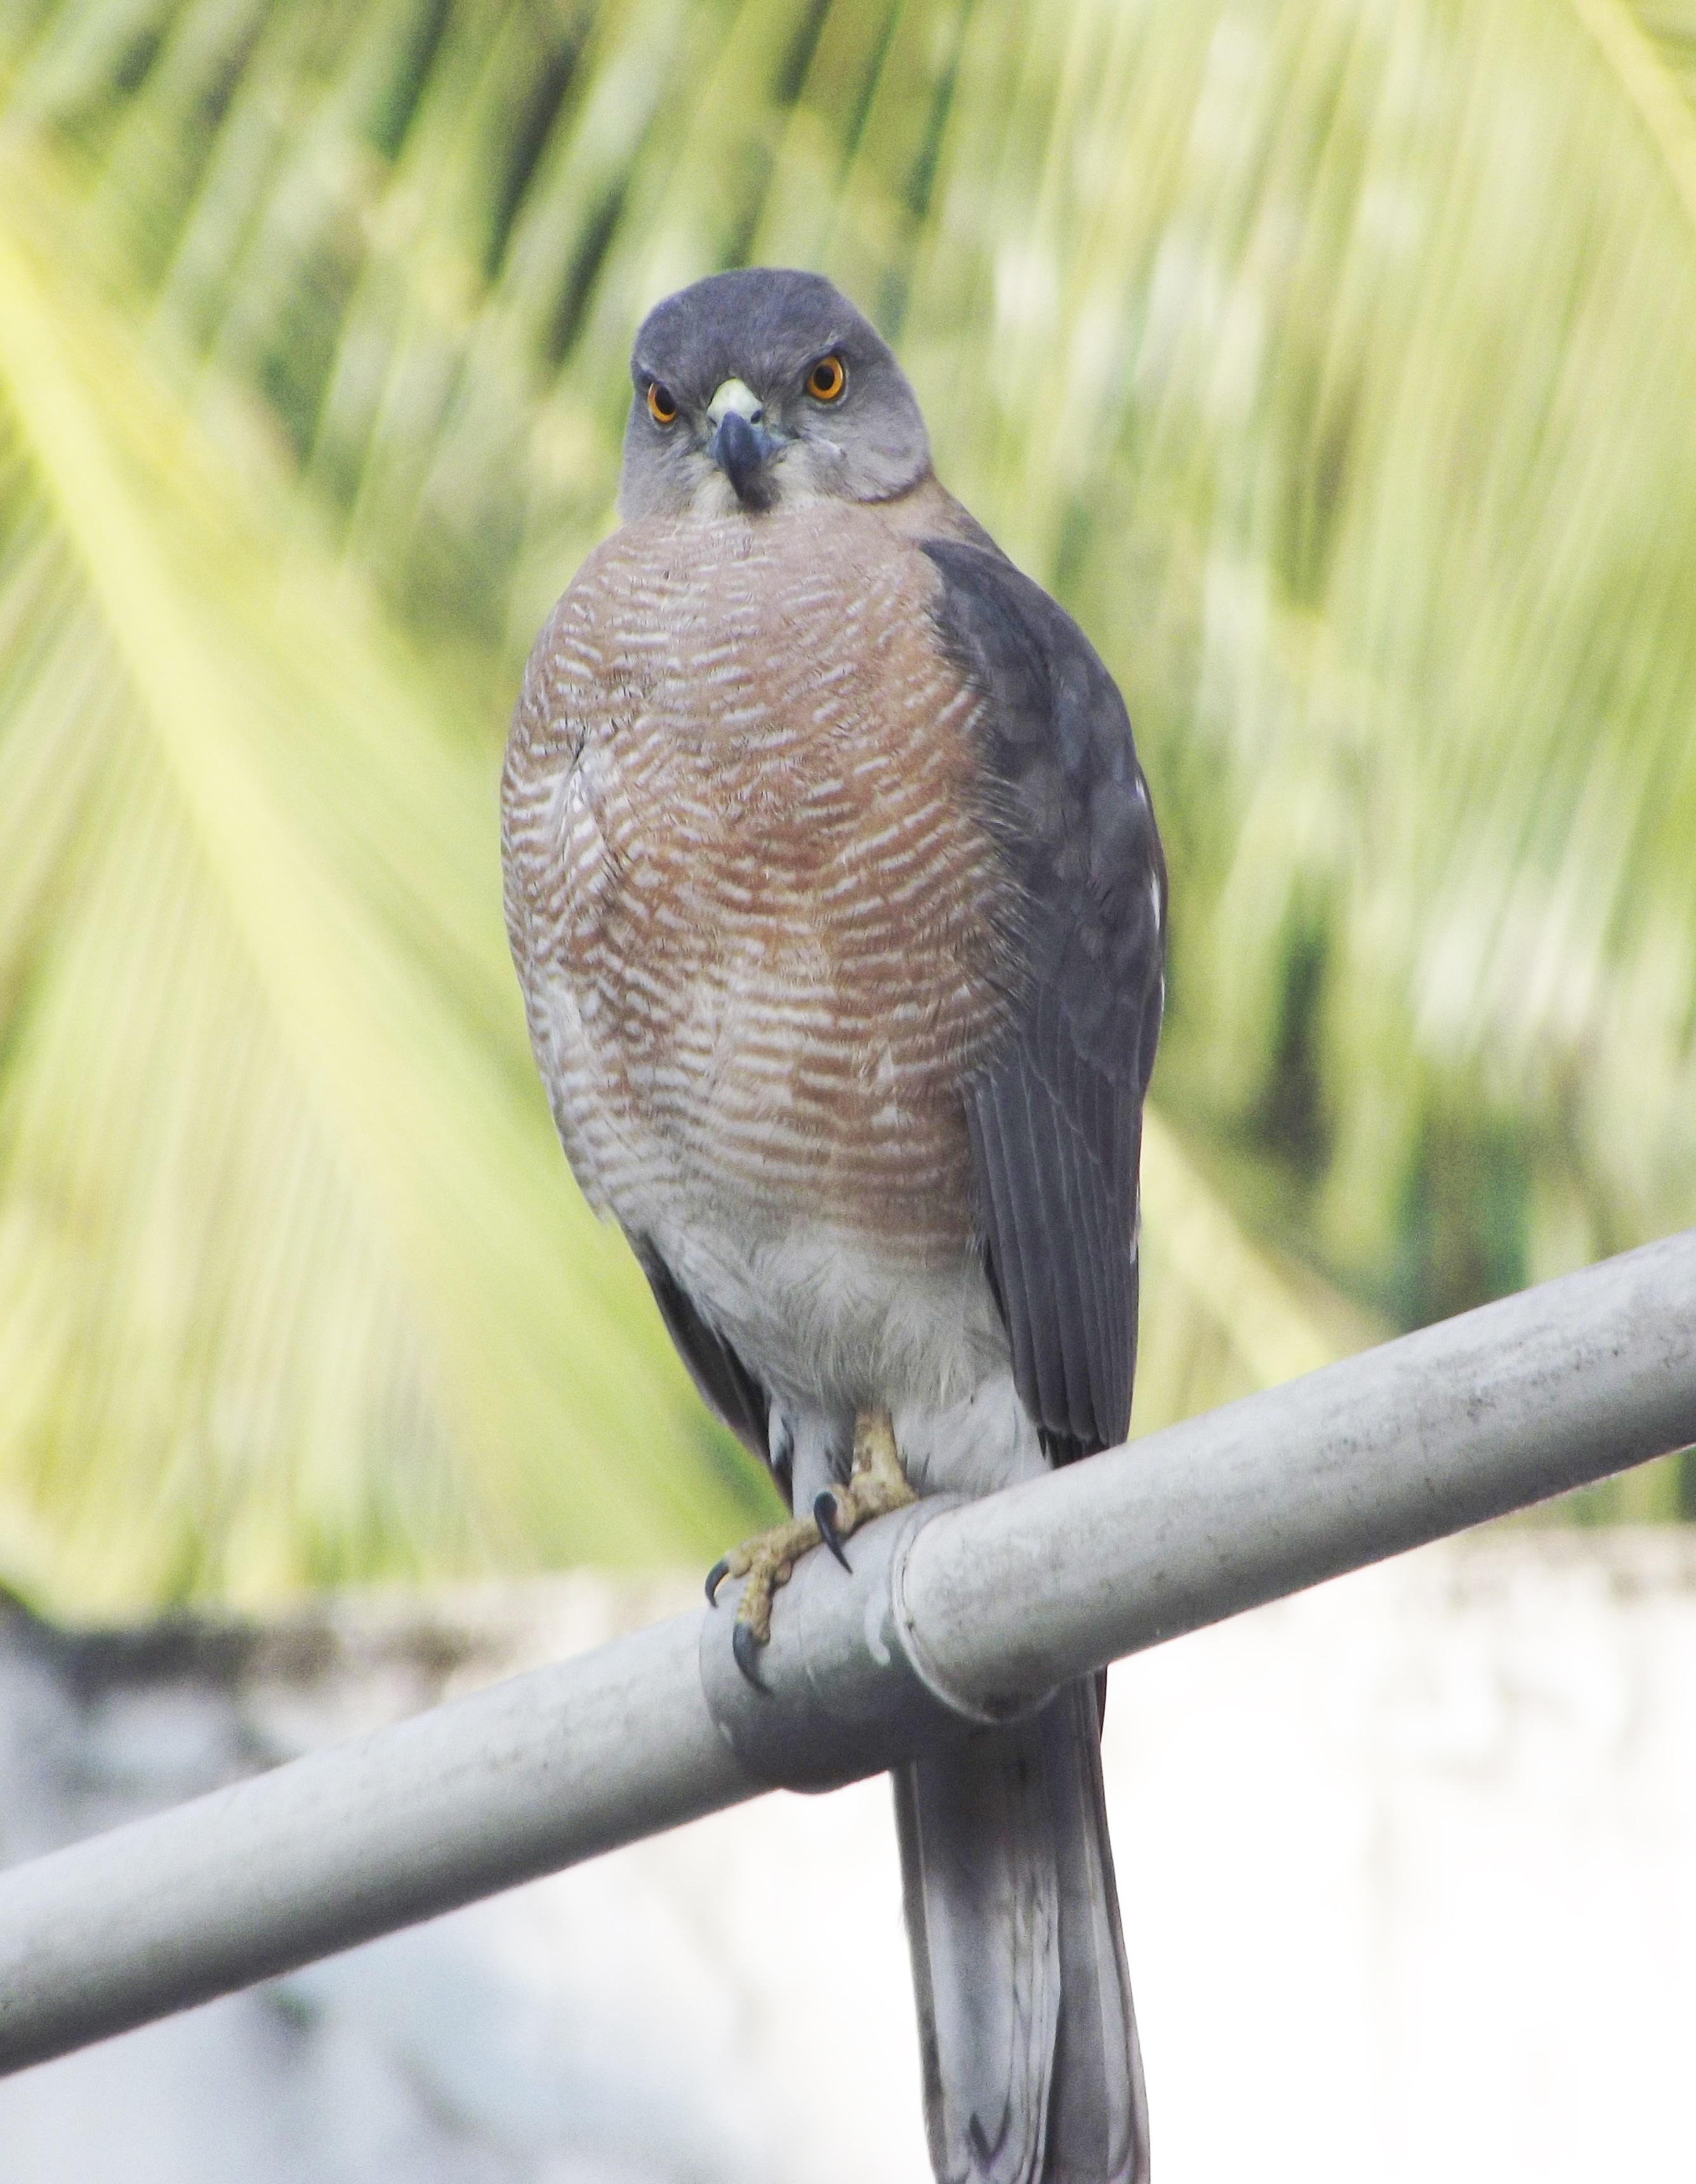
nature, branch, bird, wildlife, beak, hawk, fauna, dove, vertebrate, urban birds, perching bird, emberizidae